Starrcade (2019)

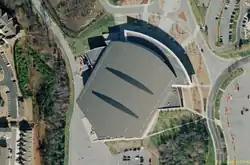
The event was held at the Infinite Energy Arena in Duluth, Georgia.

Starrcade was a live closed-circuit event that was conceived in 1983 by Dusty Rhodes. The event was originally produced under the National Wrestling Alliance (NWA) banner by NWA member Jim Crockett Promotions (JCP). The NWA and JCP regarded Starrcade as their flagship event of the year, much in the same vein that its rival, the World Wrestling Federation (WWF), would begin to regard WrestleMania two years later. In 1988, JCP was sold to Turner Broadcasting and became World Championship Wrestling (WCW), with Starrcade being held by WCW until 2000; WCW and its assets were acquired by the WWF the following year (the WWF itself was renamed to WWE in 2002).